Nectarius of Auvergne

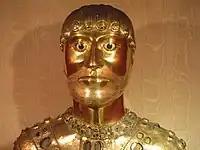
Reliquary bust of Saint Baudimius (Baudime), purported brother of Saint Nectarius.

Nectarius was accompanied by the priests Baudimius (Baudenius, Baudime) and Auditor (Auditeur); tradition states that they were all brothers.